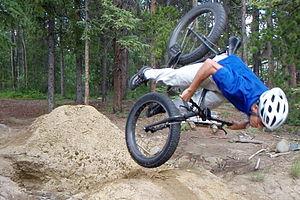
Un fatbike, ou fat-tire bike, en français québécois vélo à pneus surdimensionnés ou VPS, est un vélo tout terrain dont les pneus sont très larges et permettent une bonne adhérence sur un terrain difficile, comme la neige, le sable ou la boue.